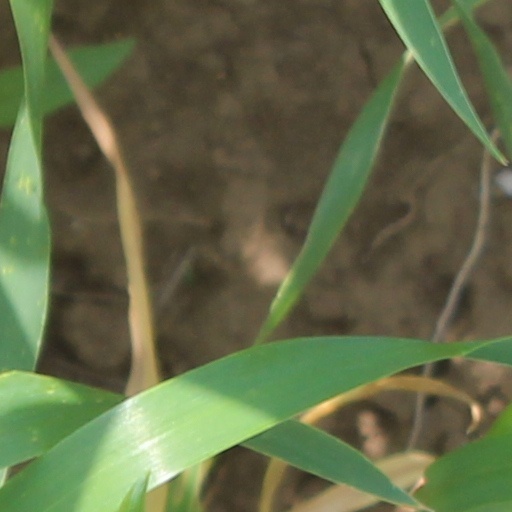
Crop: wheat